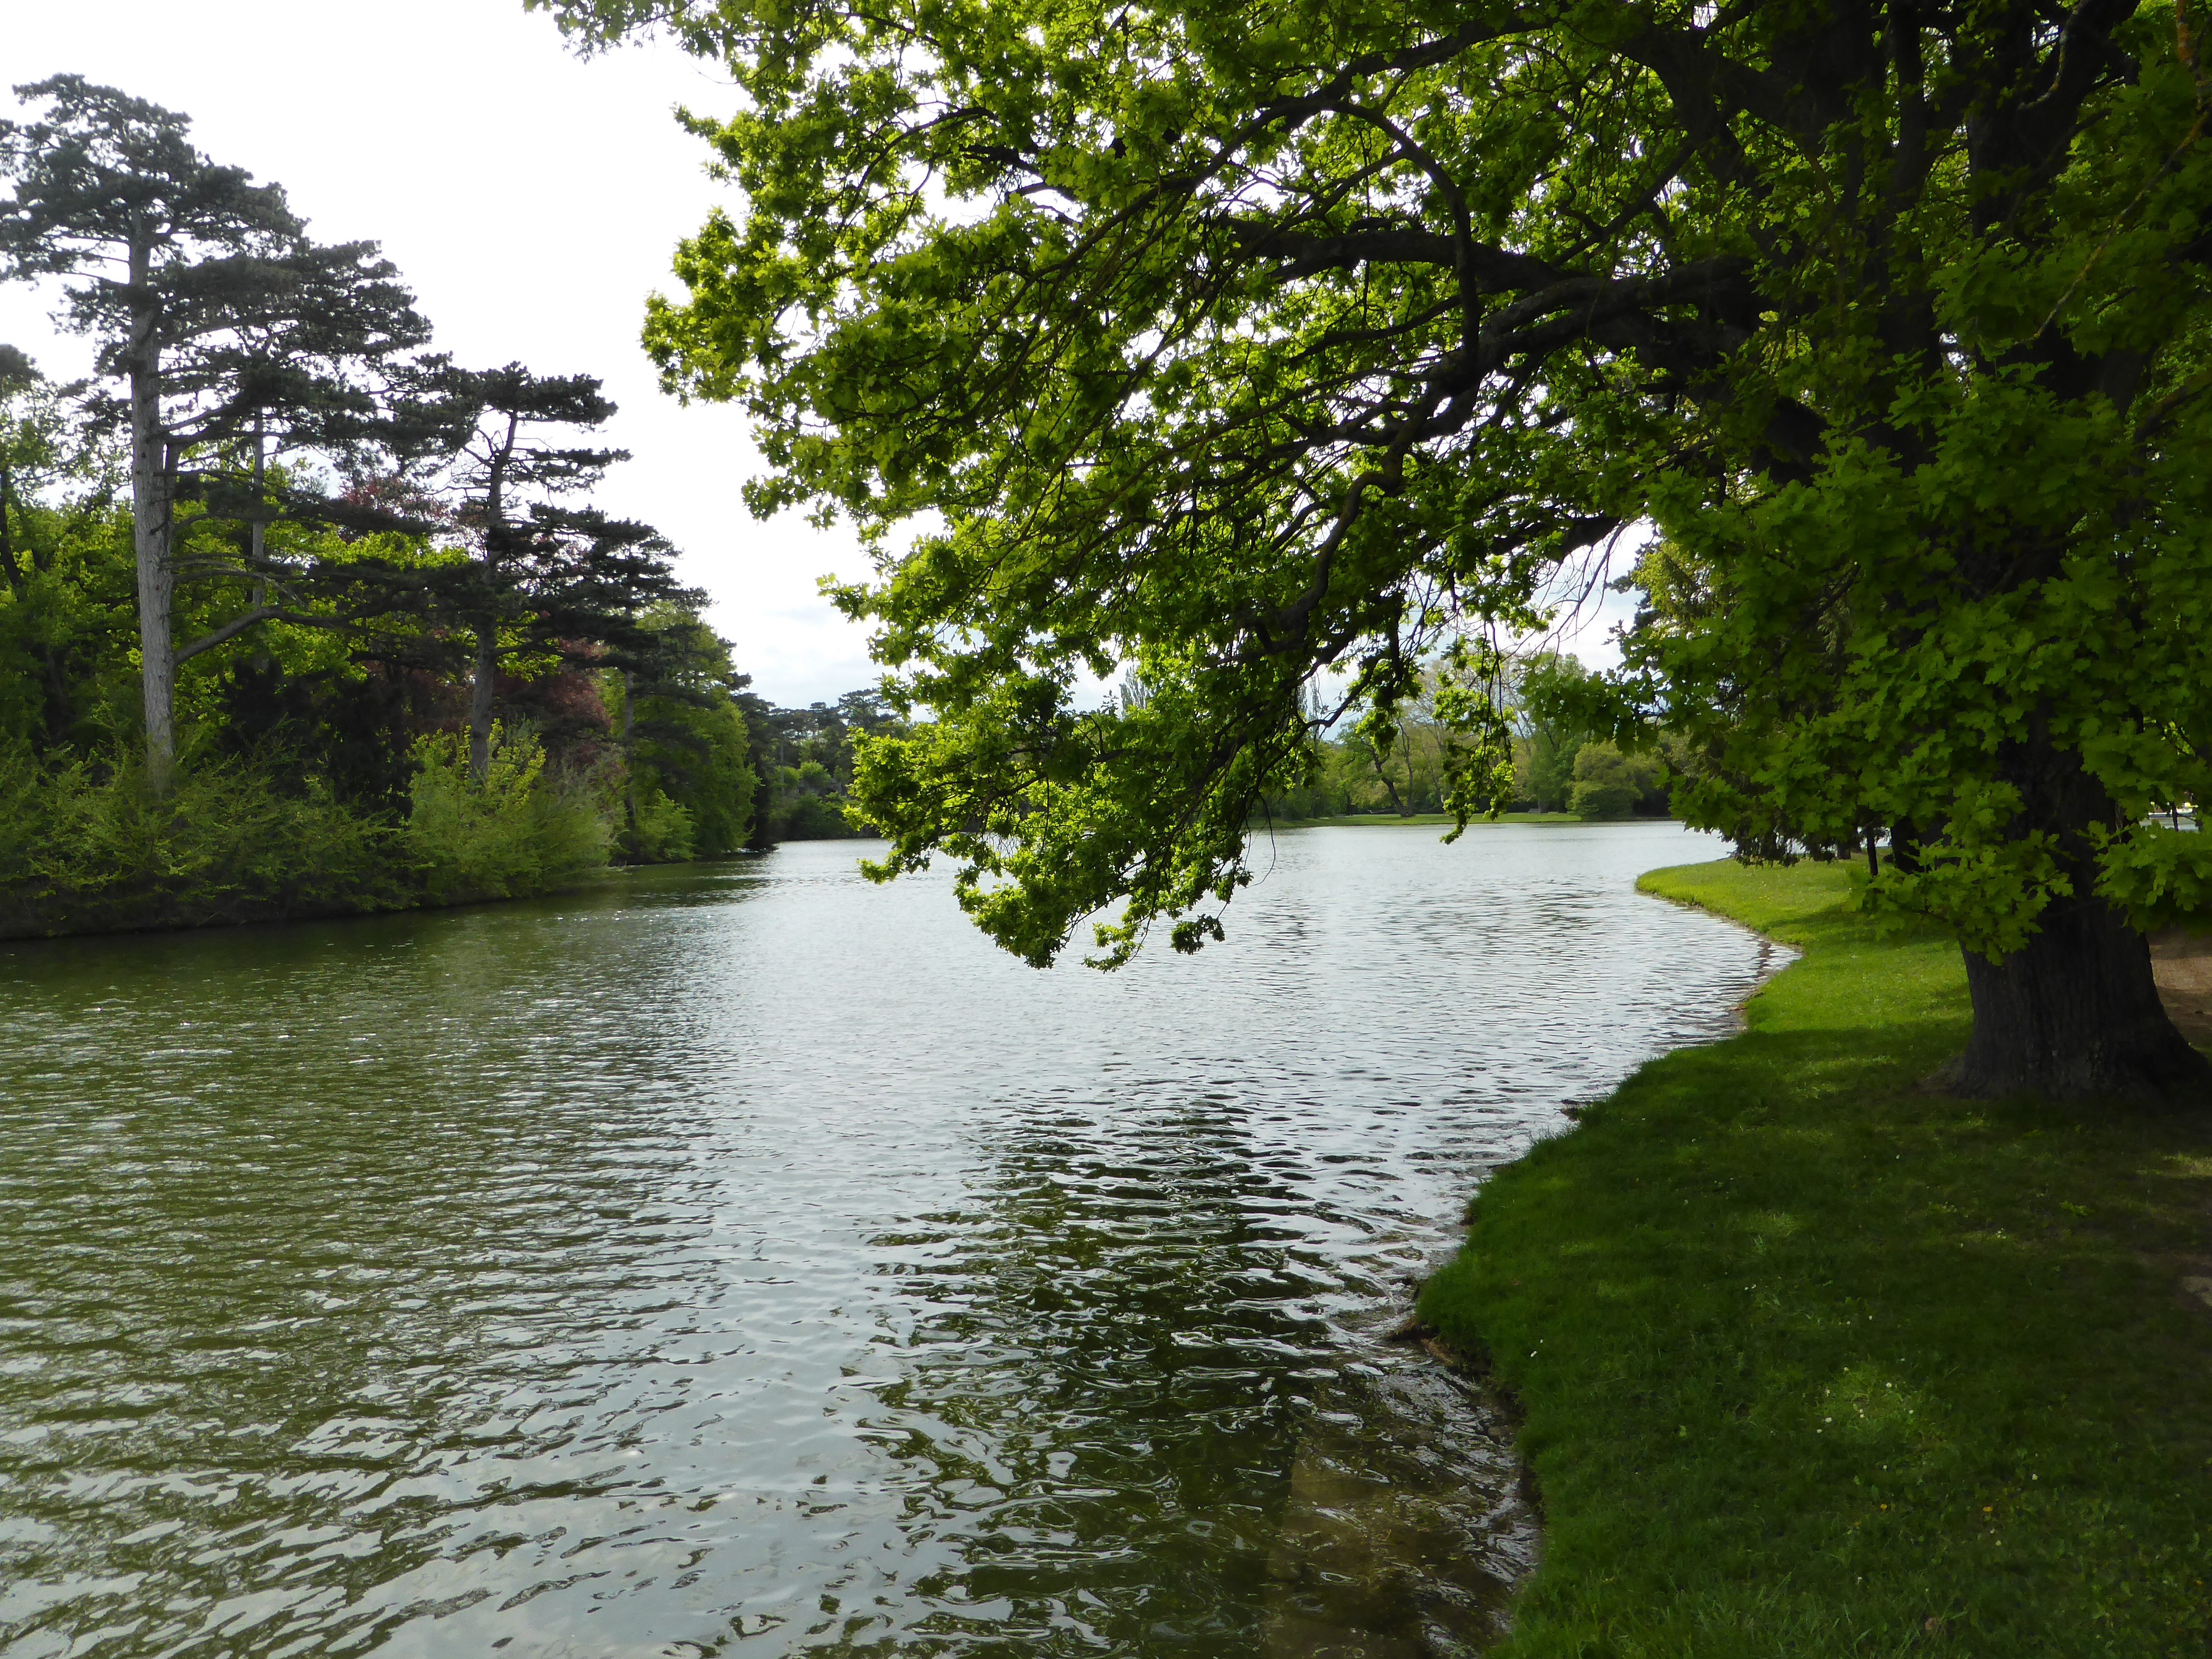
landscape, tree, water, nature, forest, swamp, sky, sun, sunset, lake, river, canal, pond, stream, log, spring, peaceful, autumn, calm, blue, gorge, rest, reservoir, waterway, body of water, sparkle, weathered, holland, bank, boats, sweden, wetland, floodplain, mountain lake, zurich, woodland, linden, bach, mood, waters, natural water, idyll, autumn forest, abendstimmung, watercourse, mirroring, black forest, old tree, landform, upper bavaria, smaland, waldsee, southern germany, mangroves, drift wood, high water, trees in the water, tree in the water, weathered baum, fish pond, upset tree, achental, geographical feature, bayou